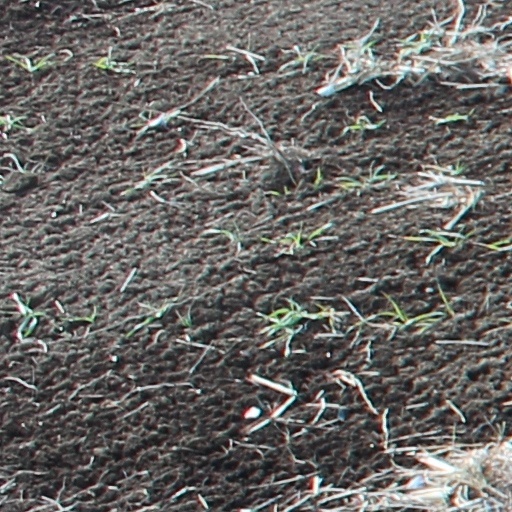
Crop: wheat